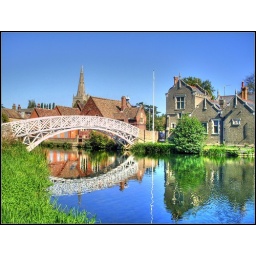
the chinease bridge over the river ouse atGodmanchester